Bulgarian Orthodox Church

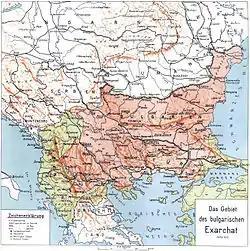
Map of the Bulgarian Exarchate (1870–1913).

In 1762, St. Paisius of Hilendar (1722–1773), a monk from the southwestern Bulgarian town of Bansko, wrote a short historical work. It was the first work written in the modern Bulgarian vernacular and was also the first call for a national awakening. In "History of Slav-Bulgarians", Paissiy urged his compatriots to throw off subjugation to the Greek language and culture. The example of Paissiy was followed by a number of other activists, including St. Sophroniy of Vratsa (Sofroni Vrachanski) (1739–1813), hieromonk Spiridon of Gabrovo, hieromonk Yoakim Karchovski (d. 1820), hieromonk Kiril Peychinovich (d. 1845).